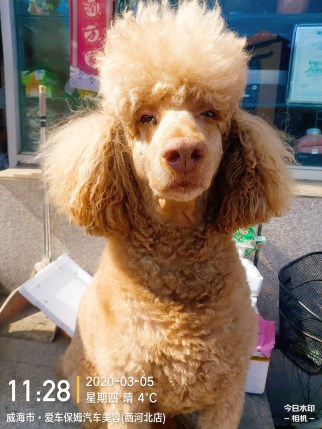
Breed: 316-n000118-standard_poodle